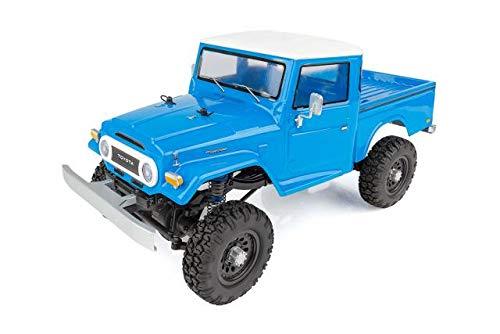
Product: Team Associated 40003 CR12 Toyota FJ45 Pickup Truck Ready to Run, Electric 1: 12th Scale 4WD, Brushed (Blue)
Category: Toys & Games | Hobbies | Remote & App Controlled Vehicles & Parts | Remote & App Controlled Vehicles | Trucks
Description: Reedy brushed 380 motor.
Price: $158.23